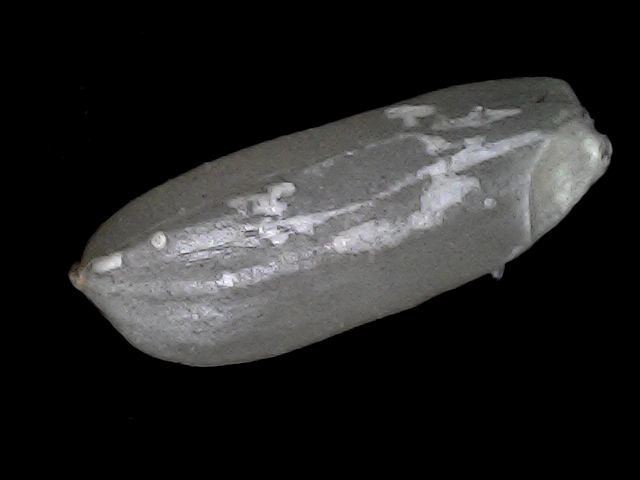
Rice variety: BD56